Green Monster (automobile)

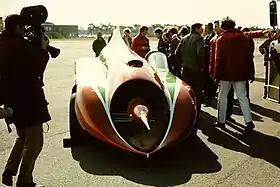
Green Monster, the Land Speed Record car

The Green Monster was the name of several vehicles built by Art Arfons and his half-brother Walt Arfons. These ranged from dragsters to a turbojet-powered car that briefly held the land speed record three times during 1964 and 1965.